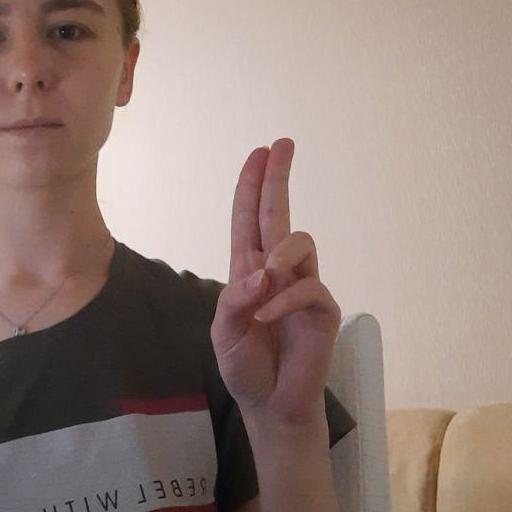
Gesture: two_up